Palazzo Priuli Bon

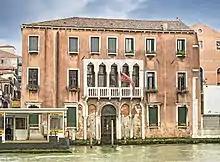
Facade with roofline of San Stae behind.

Palazzo Priuli Bon is a Gothic-style palace on the Canal Grande, located between the Palazzo Duodo and the Campo of San Stae, in the sestiere of Santa Croce, in Venice, Italy.